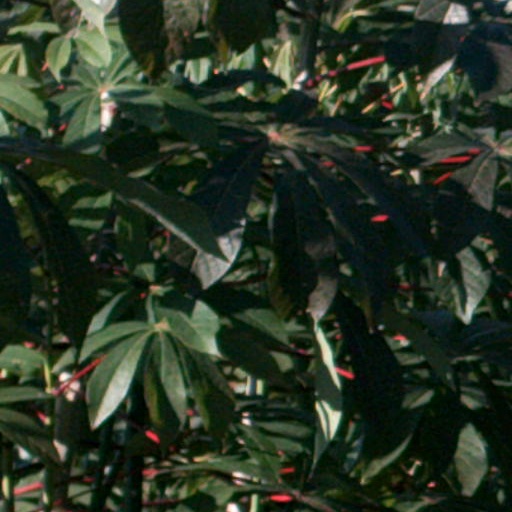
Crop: cassava